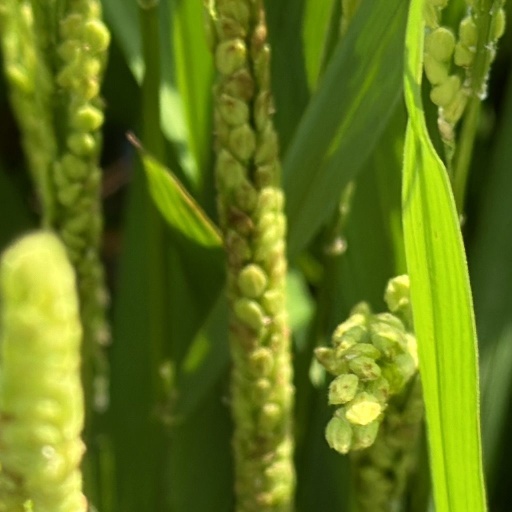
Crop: rice